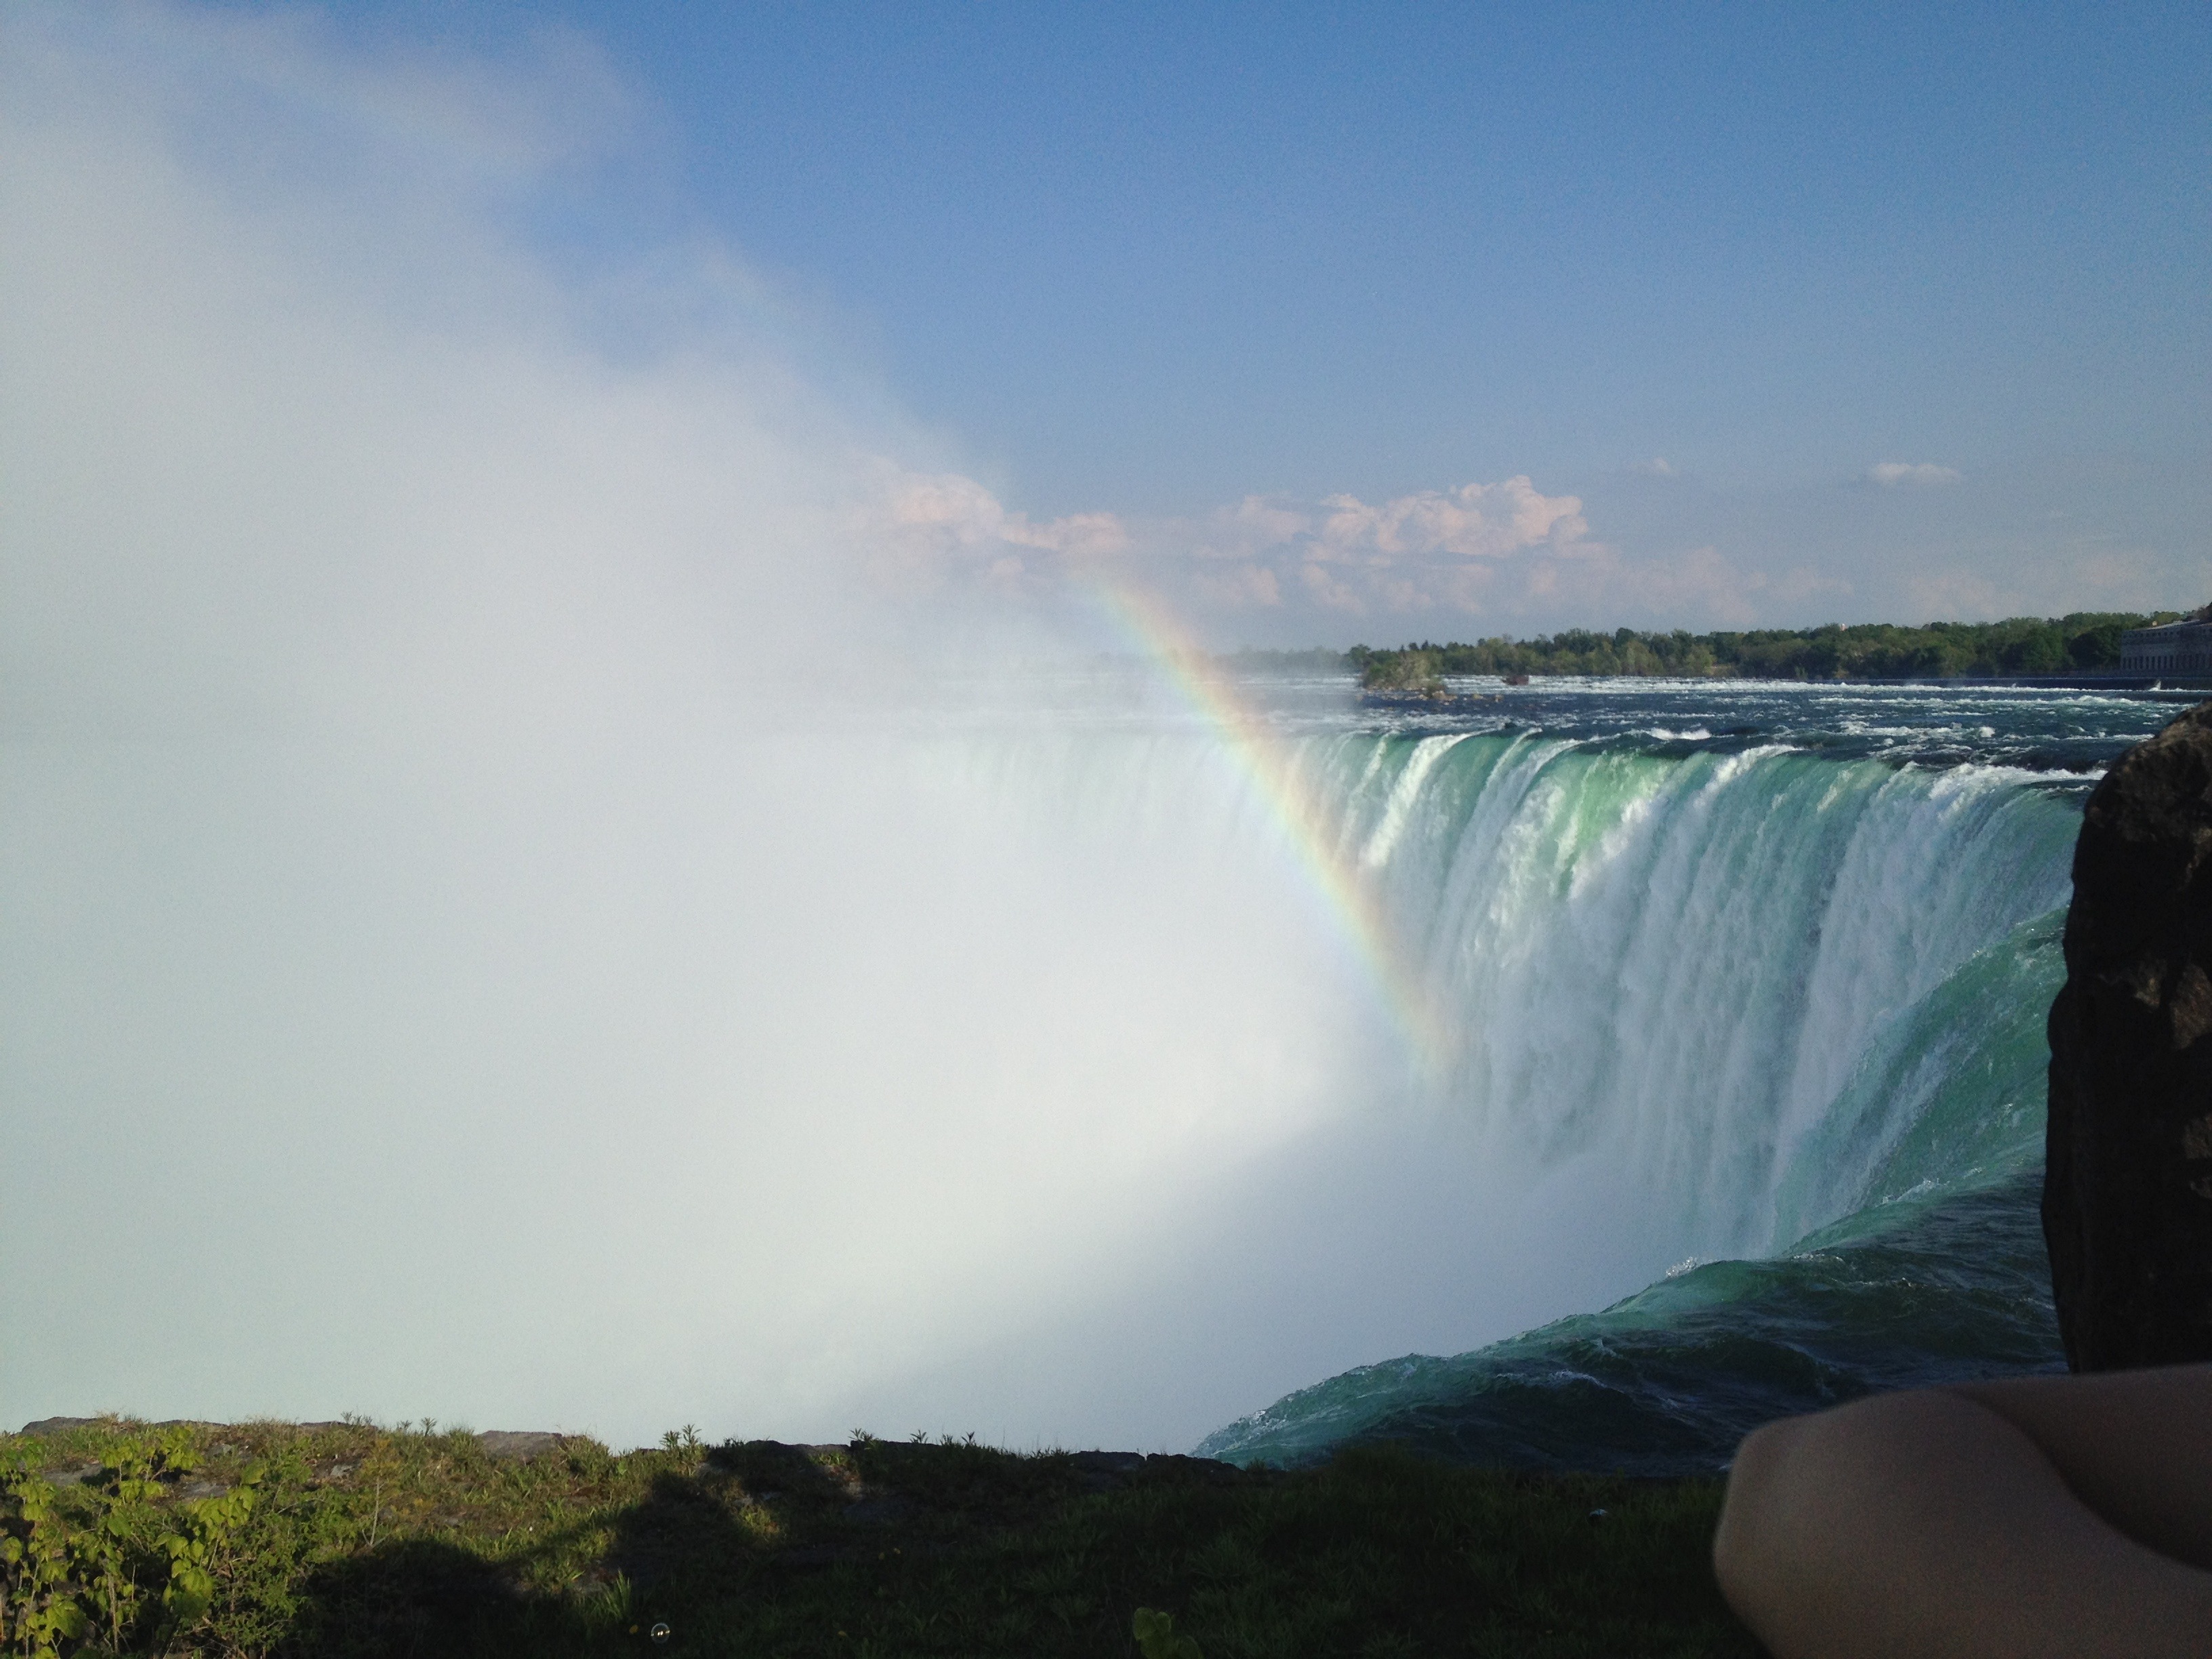
sea, coast, water, nature, rock, ocean, horizon, waterfall, drop, cloud, mist, sunlight, morning, wave, river, tourist, foam, environment, flow, cascade, flowing, scenic, spray, rapid, landmark, sightseeing, attraction, majestic, body of water, rocks, outdoors, power, rainbow, wonder, ontario, observation, spectacular, water feature, destination, awe, hydro, powerful, awesome, stunning, niagara falls, violent, atmospheric phenomenon, atmosphere of earth, wind wave